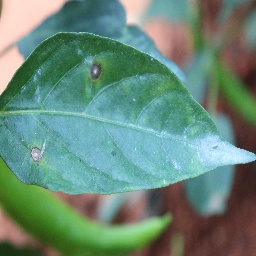
Label: cercospora